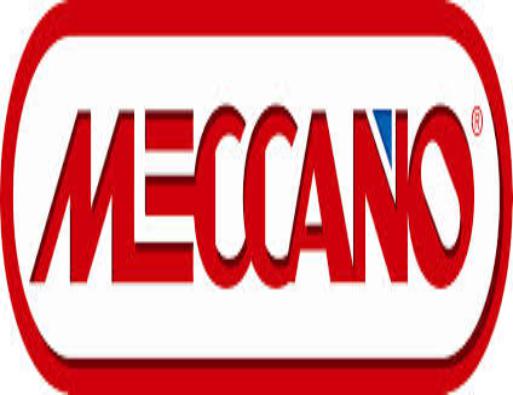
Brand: meccano
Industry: Leisure